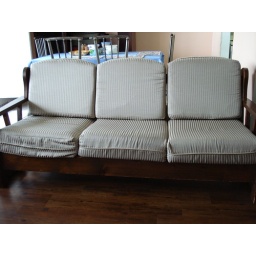
Three seated wooden sofa set.Made from sold wood &amp;amp; having thick cushions.Matching with sofa chairs.This is in good condions..